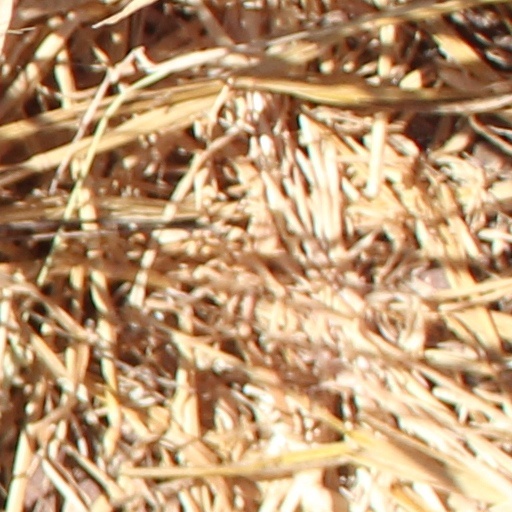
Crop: wheat